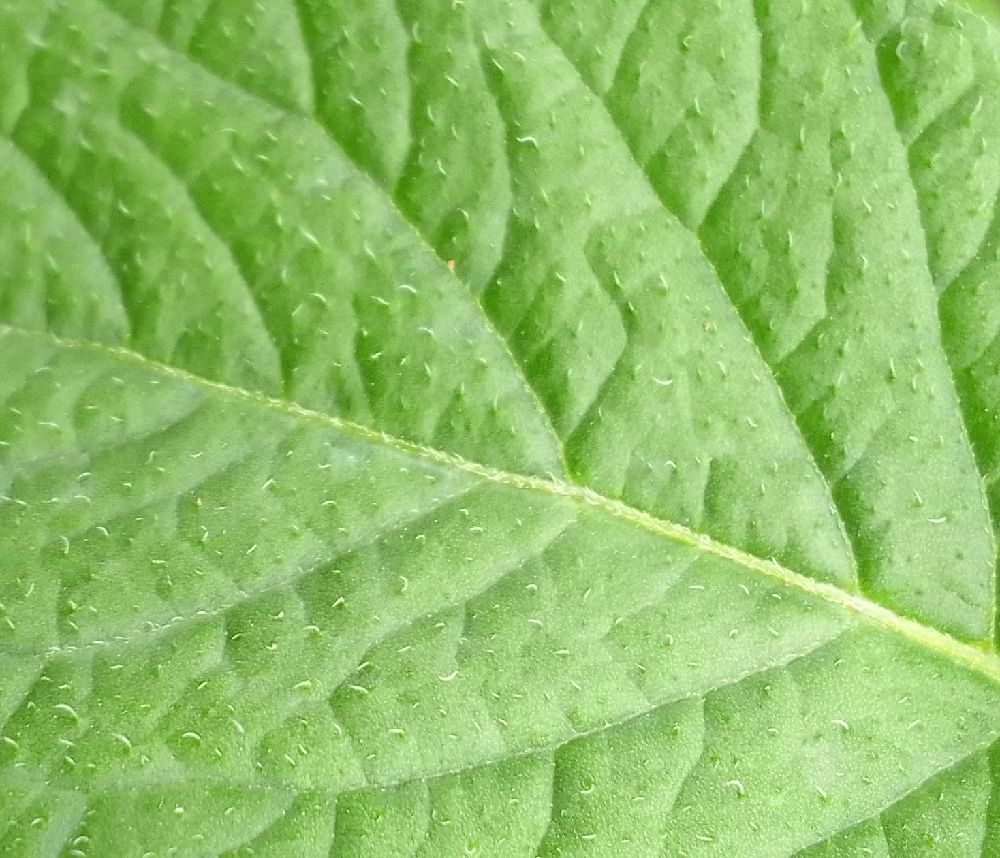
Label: Healthy